James Hill (footballer, born 2002)

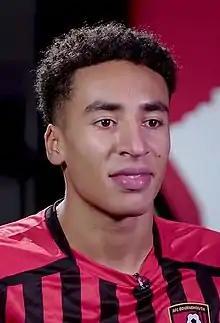
Hill with Bournemouth in 2022

James Clayton Hill (born 10 January 2002) is an English professional footballer who plays as a centre-back for club Bournemouth.